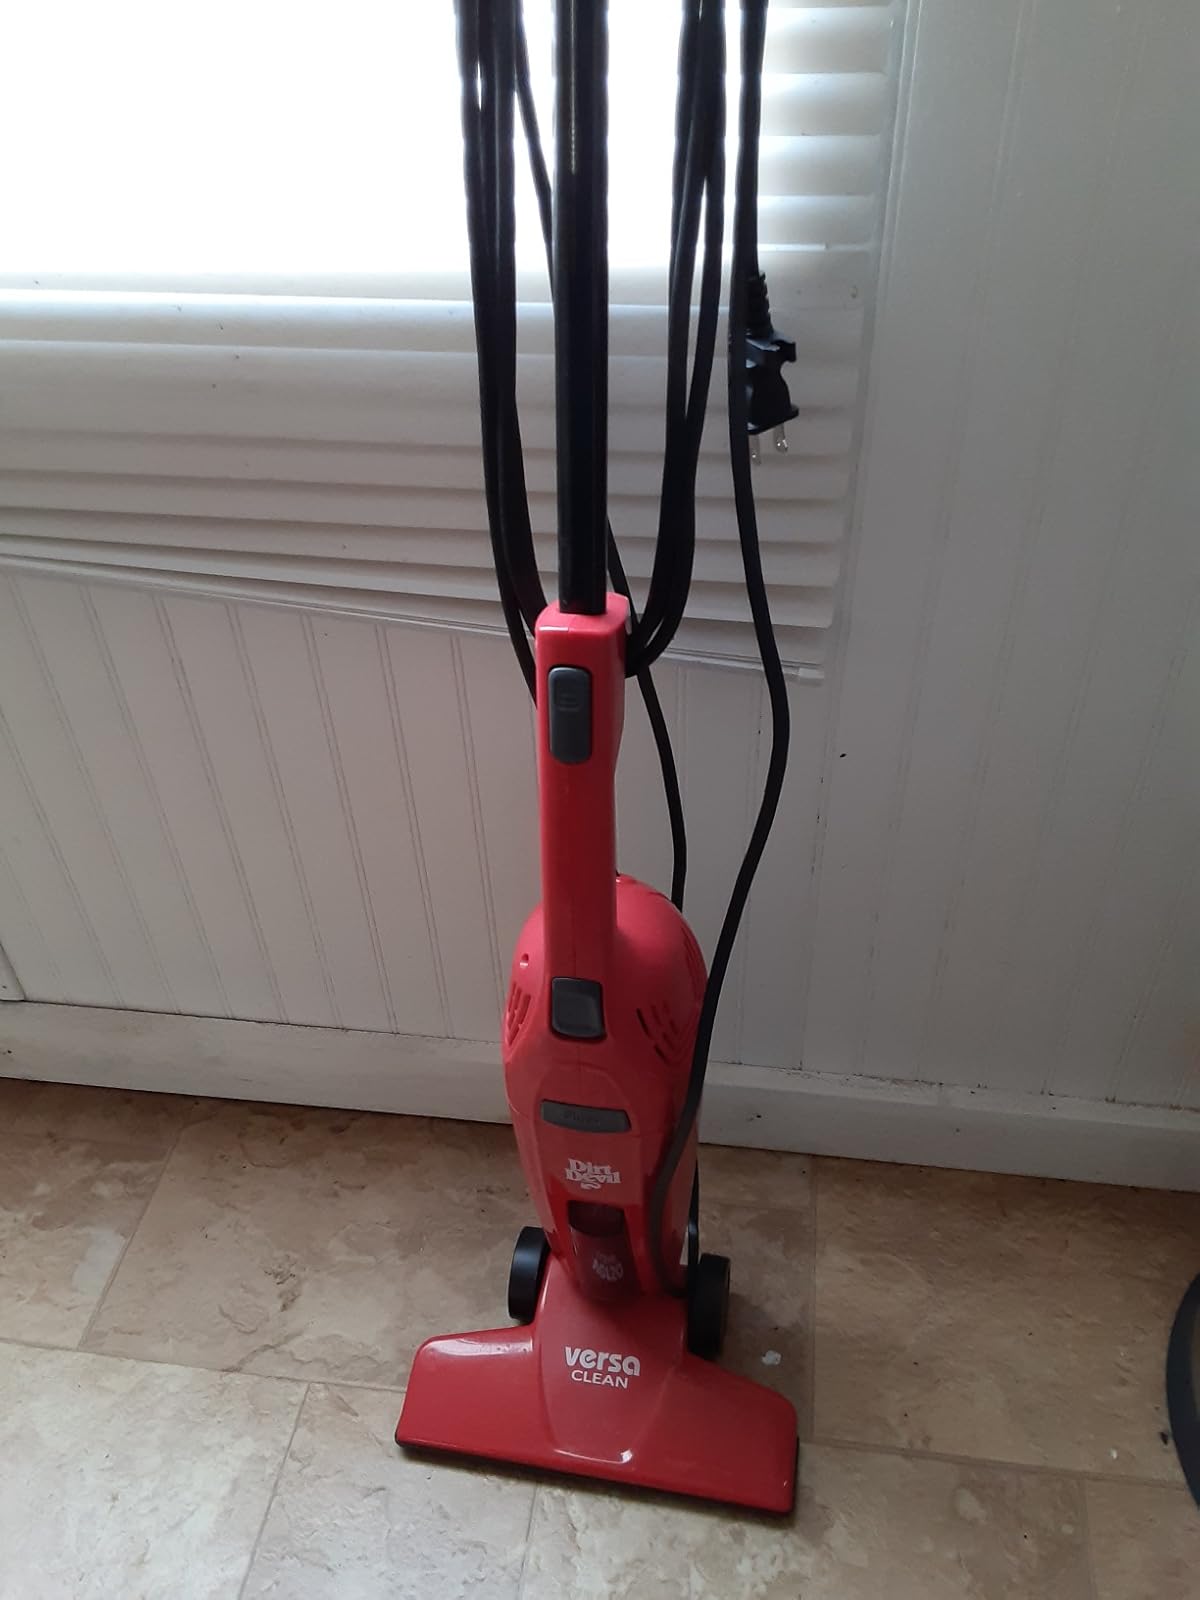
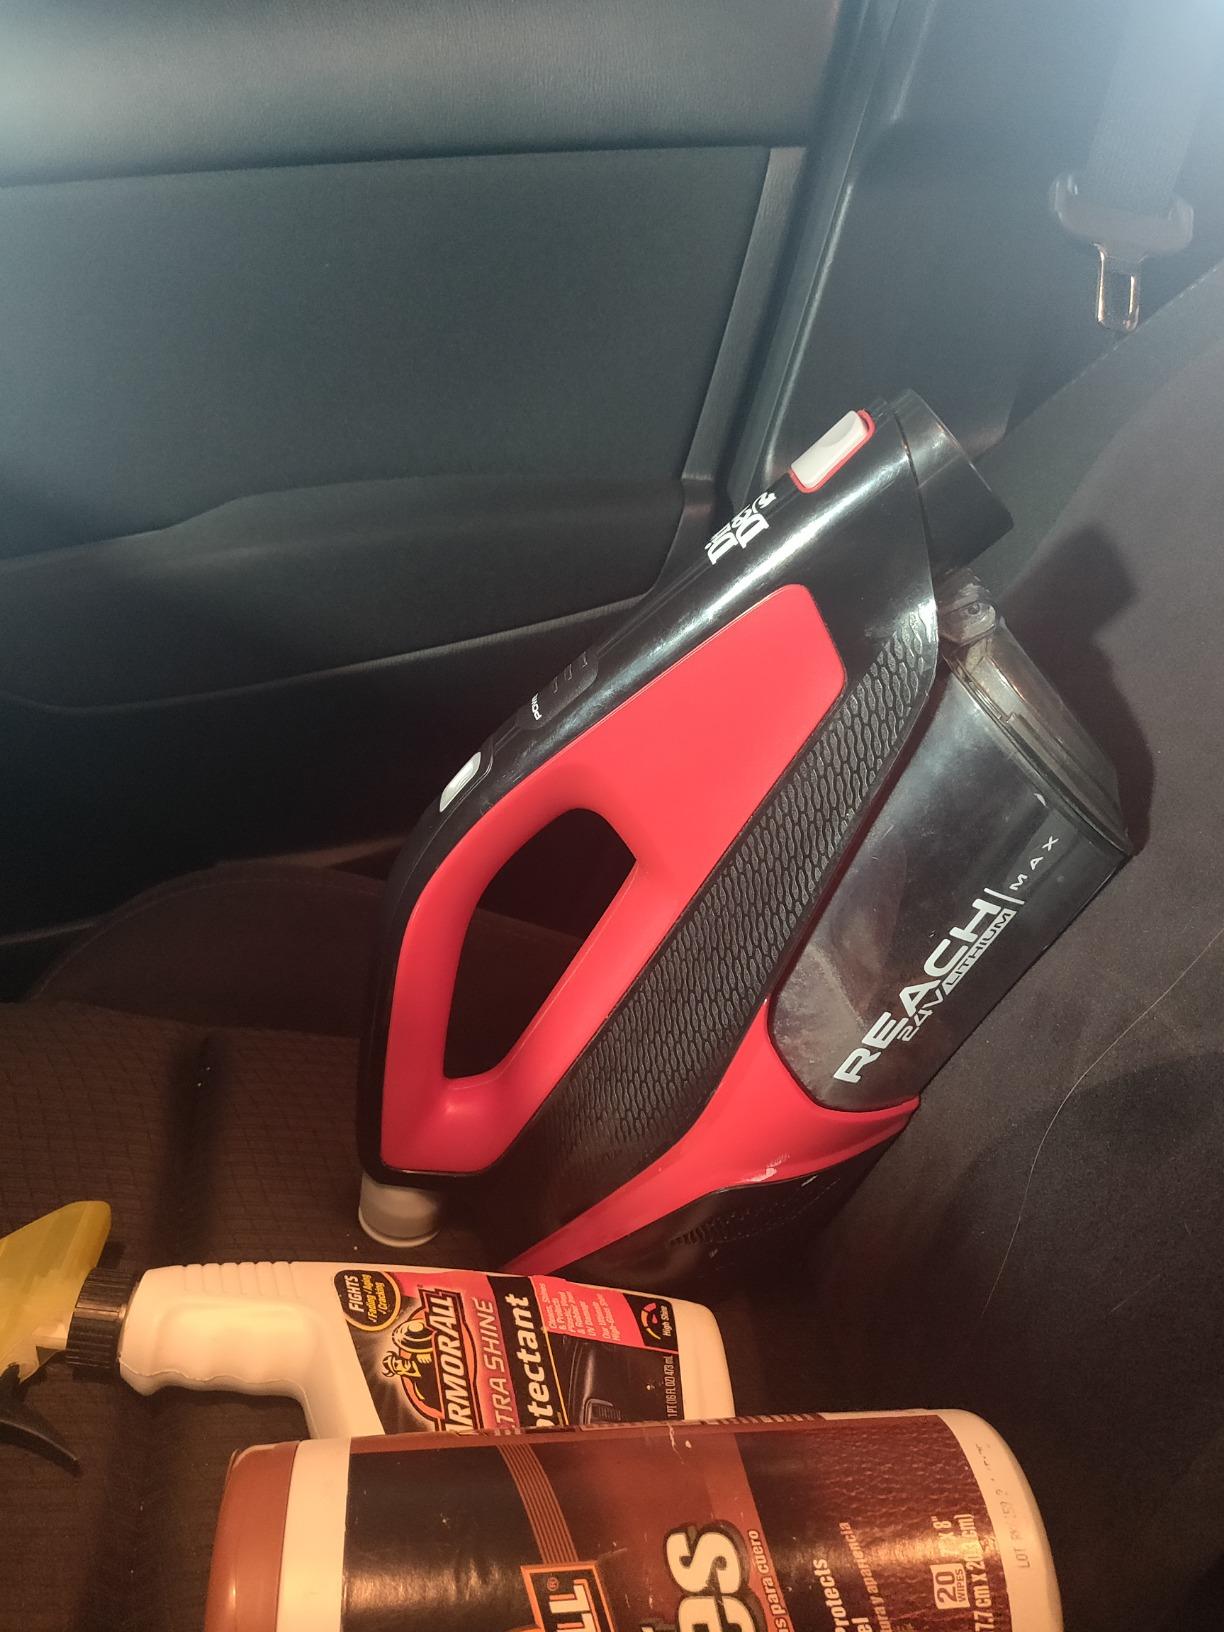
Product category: items_vacuum
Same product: no